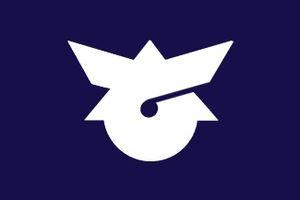
Murata est un bourg du district de Shibata, dans la préfecture de Miyagi, au Japon.